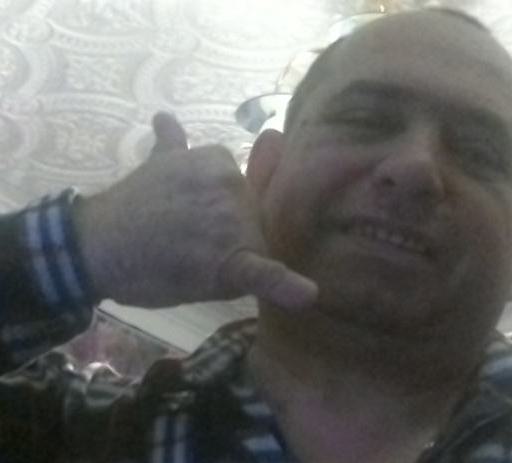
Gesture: call